The Buddy Holly Story

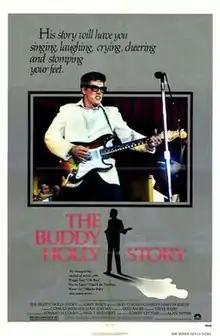
Theatrical release poster

The Buddy Holly Story is a 1978 American biographical musical drama film directed by Steve Rash which tells the life and career of rock and roll musician Buddy Holly. It features an Academy Award-winning musical score, adapted by Joe Renzetti and Oscar-nominated lead performance by Gary Busey. The film also stars Don Stroud, Charles Martin Smith, Conrad Janis, William Jordan, and Maria Richwine, who plays María Elena Holly.